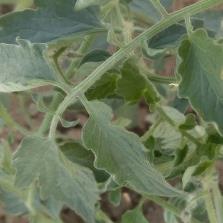
Crop: Tomato
Condition: virosis-d